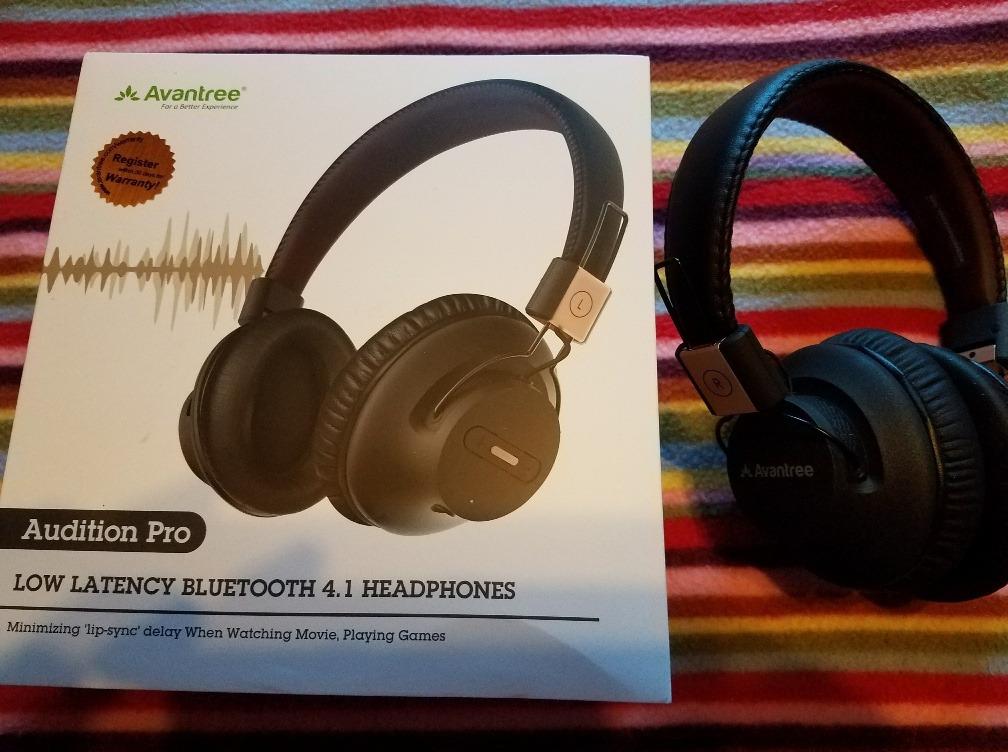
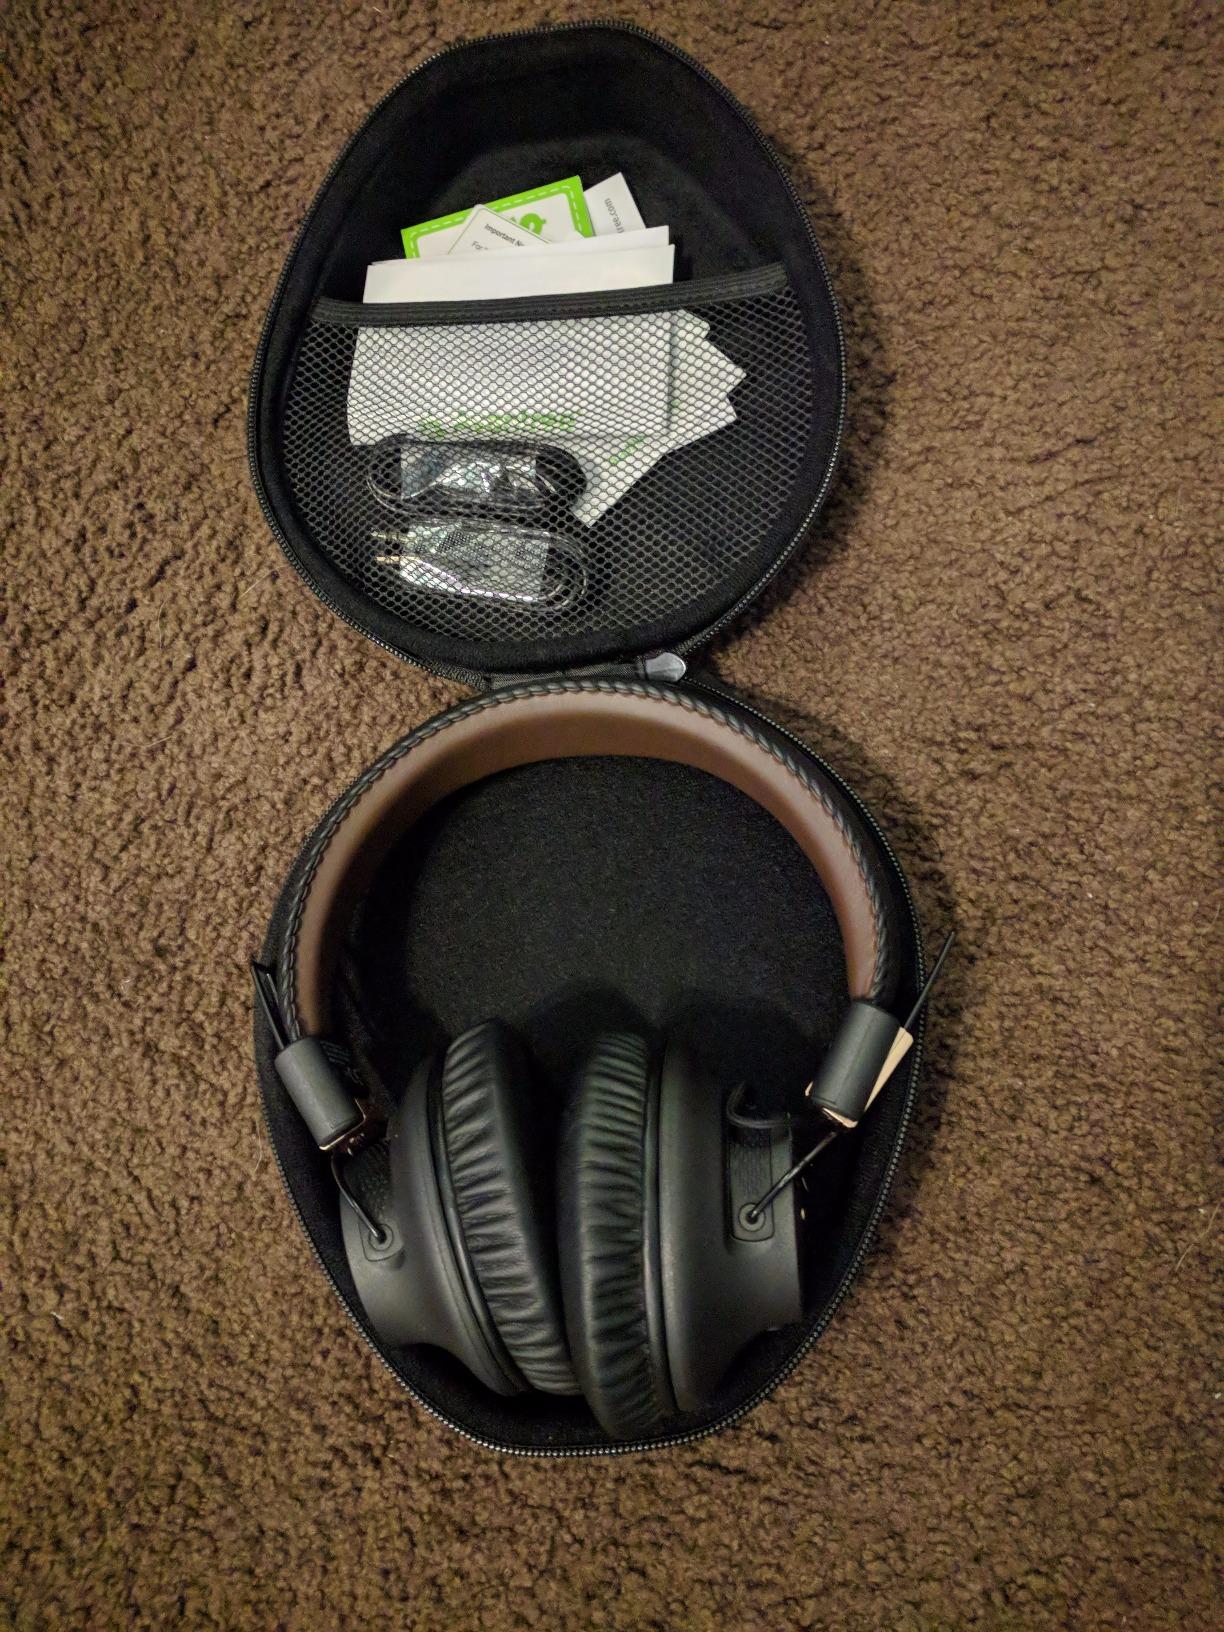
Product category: headphones
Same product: yes